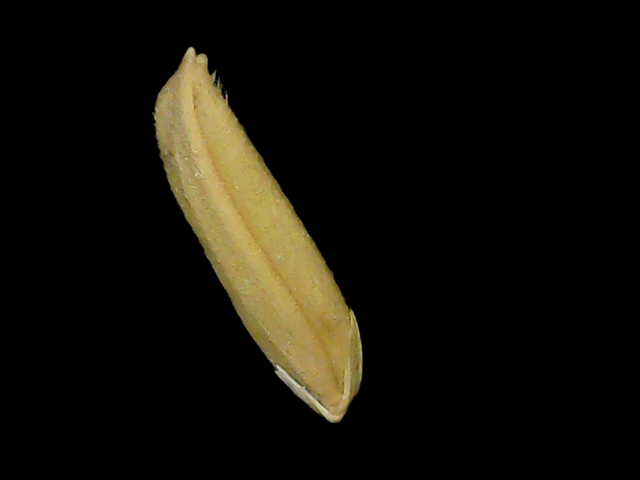
Rice variety: Bd75